Holy Grail

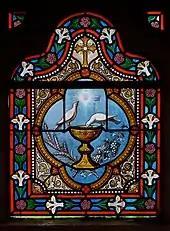
The Holy Grail depicted on a stained glass window at Quimper Cathedral

The vast prose "Vulgate Cycle" ("Lancelot-Grail") finished the story set up by Robert de Boron in "Joseph" and "Merlin", the works themselves incorporated into the cycle in an expanded form as the Vulgate "Estoire dou Graal" ("History of the Grail") and the Vulgate "Merlin", in the continuation known as the Vulgate "Queste del Saint Graal" ("Quest for the Holy Grail"). Here, the main Grail hero is Galahad, son of the world's hitherto greatest knight, Lancelot, and the Fisher King's daughter and the Grail Bearer at the castle of Corbenic, Elaine. Both of his parents come from Biblical lineages and he is destined to achieve the Grail, a symbol of divine grace, as the virgin Galahad's spiritual purity makes him superior to even his illustrious father.